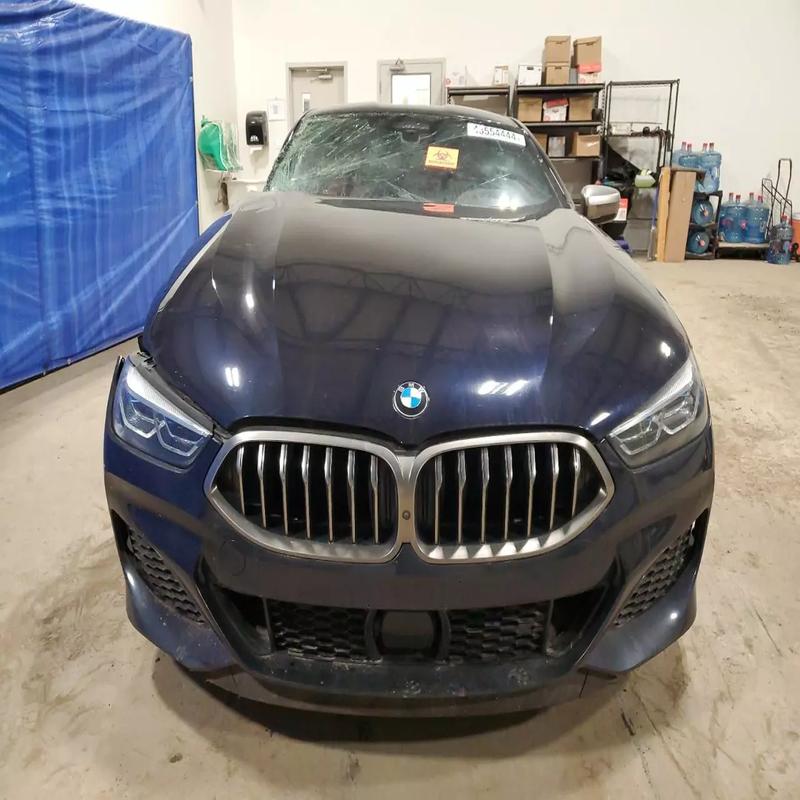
Aucun dommage détecté.
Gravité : aucun